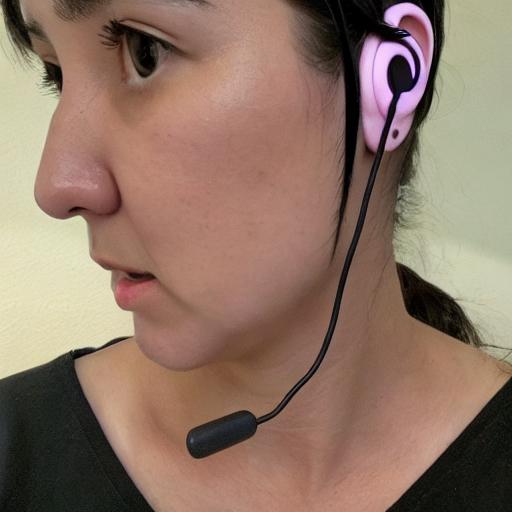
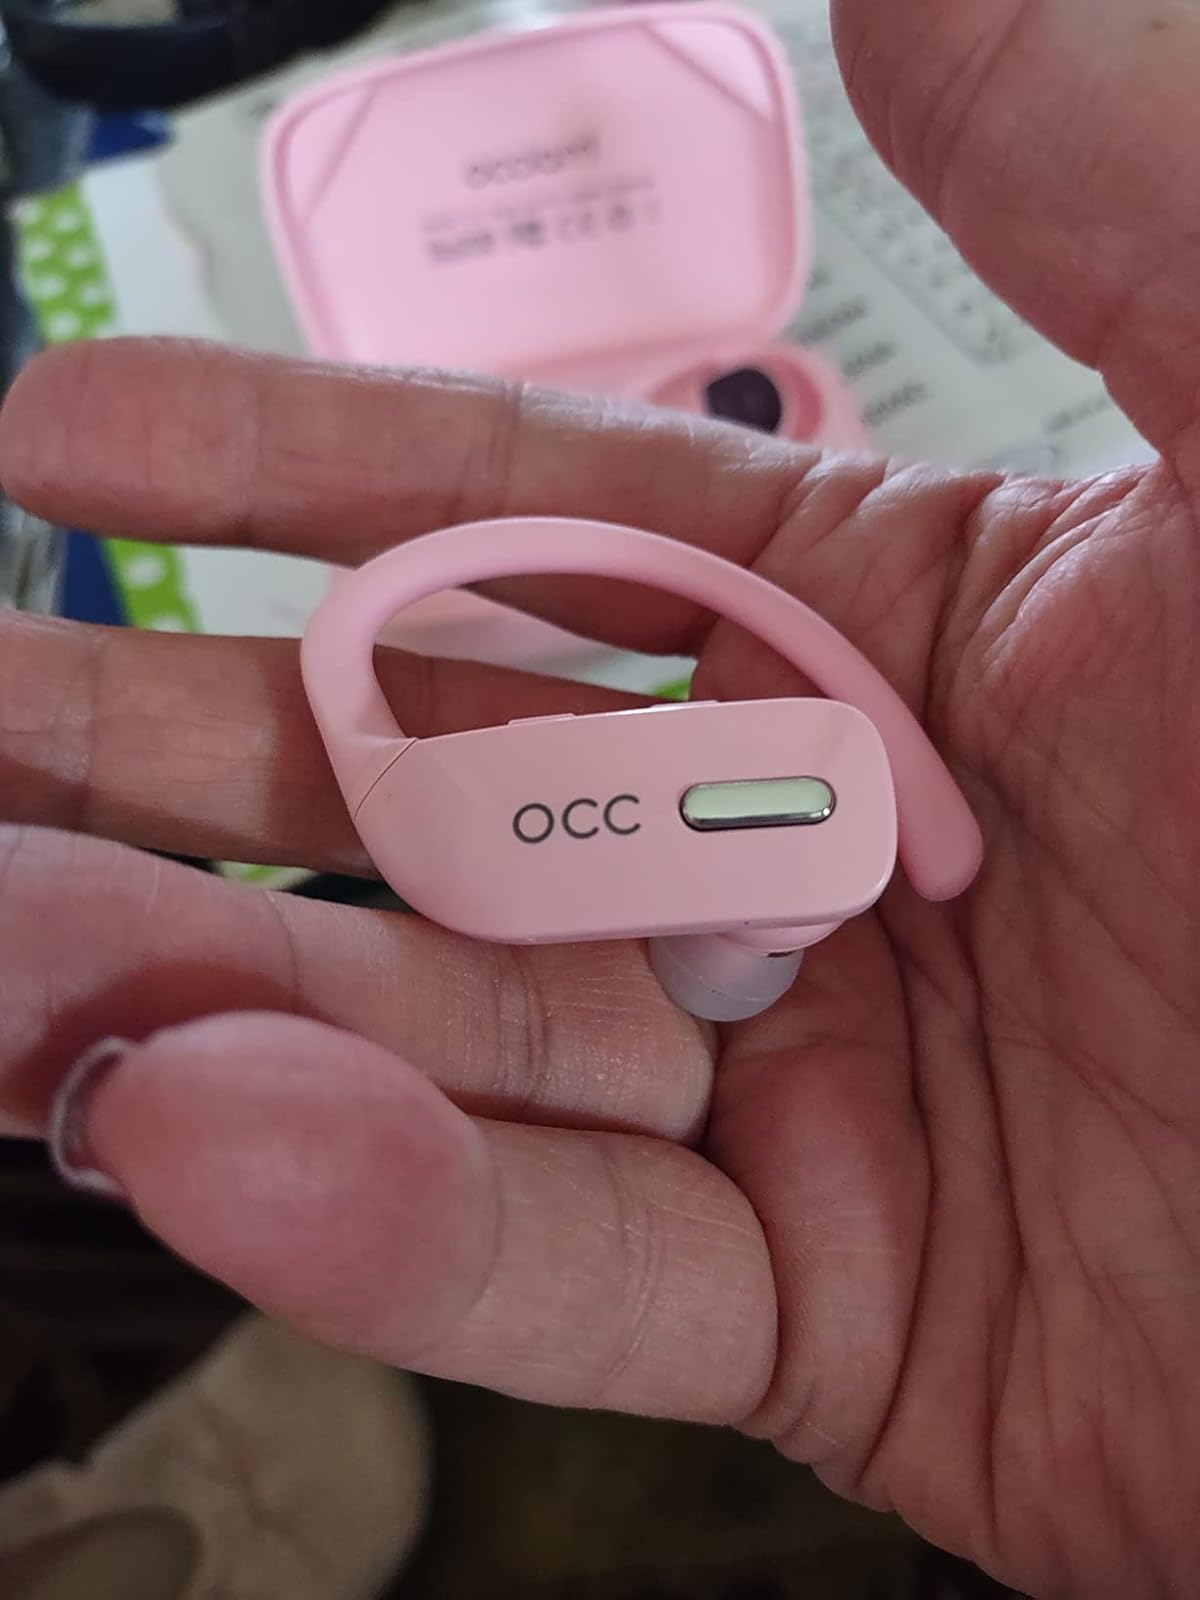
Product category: earbuds
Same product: no